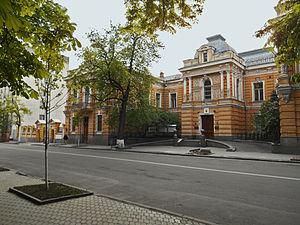
La rue Bankova est une rue du centre de Kiev située dans le quartier de Lypky, dans le district de Pechersk. La plus grande partie de la rue est piétonne et fermée, car elle abrite l'administration présidentielle ukrainienne et diverses résidences officielles, notamment la Maison aux Chimères.